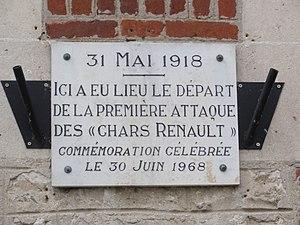
Saint-Pierre-Aigle est une commune française située dans le département de l'Aisne, en région Hauts-de-France.